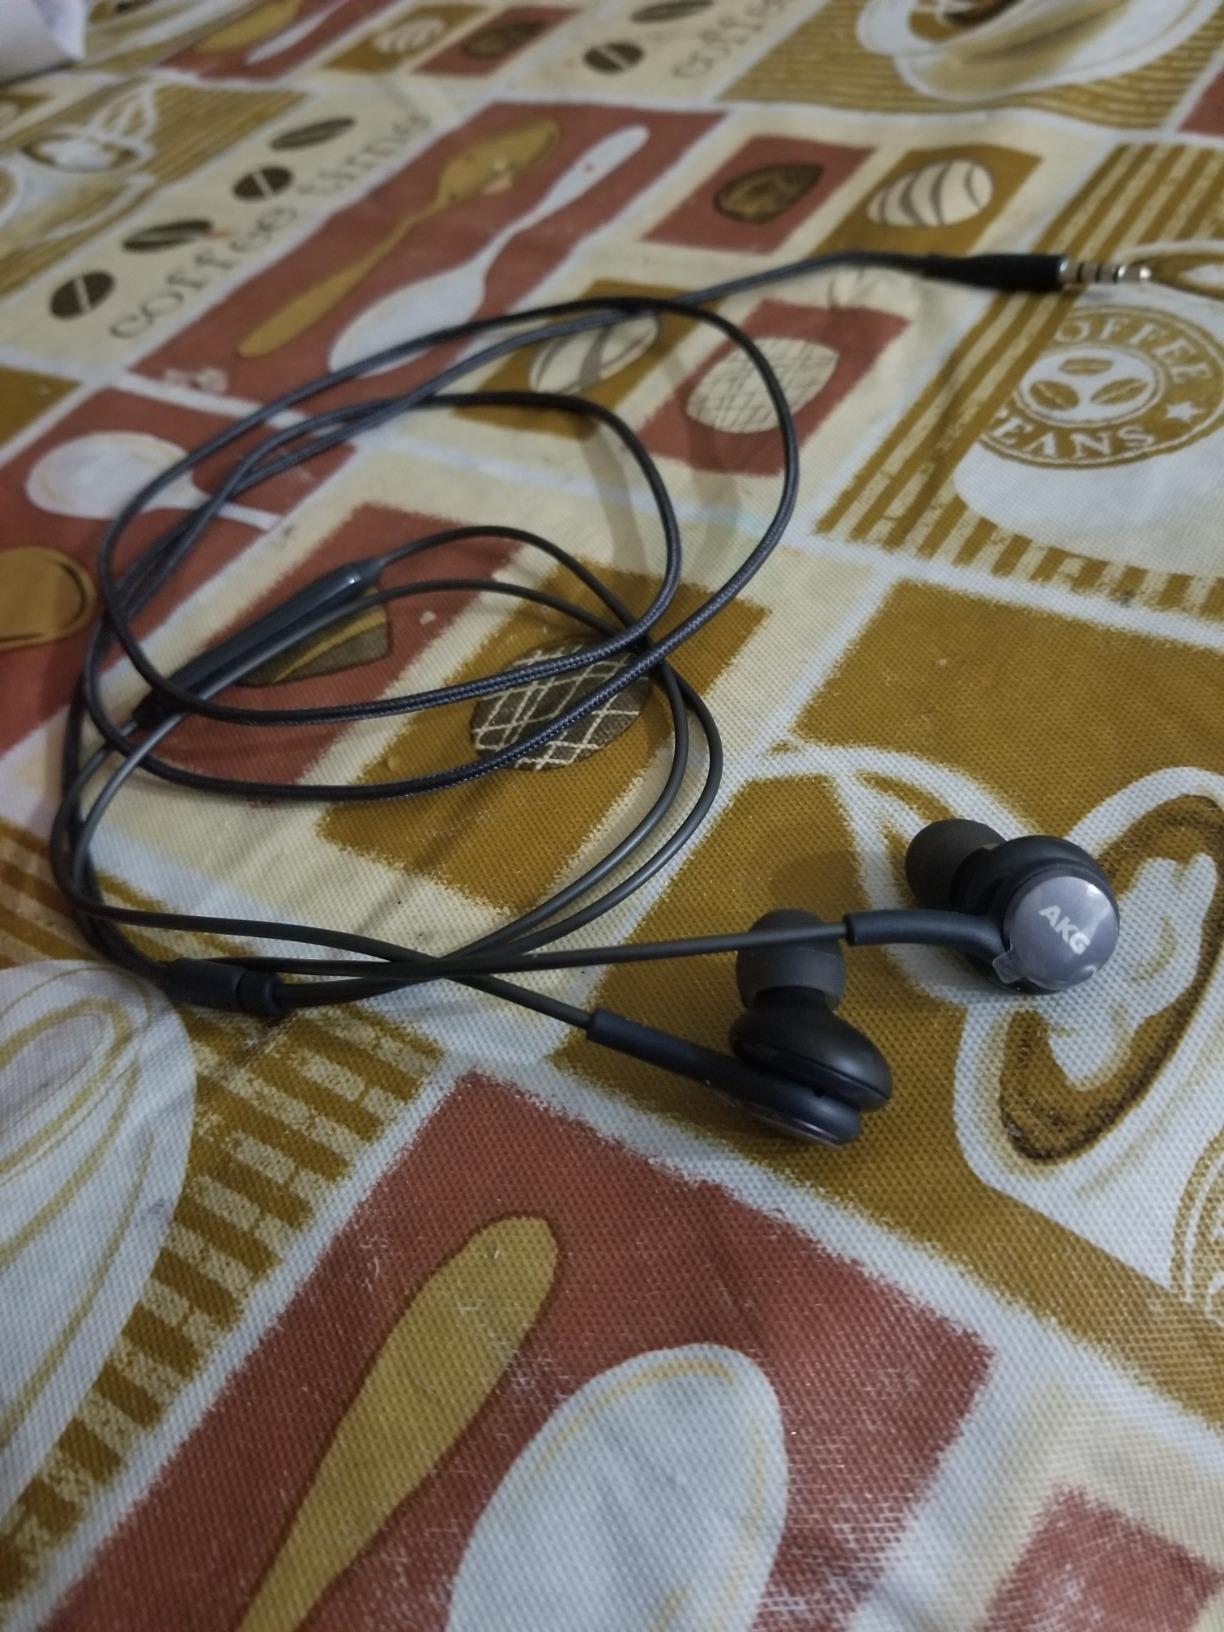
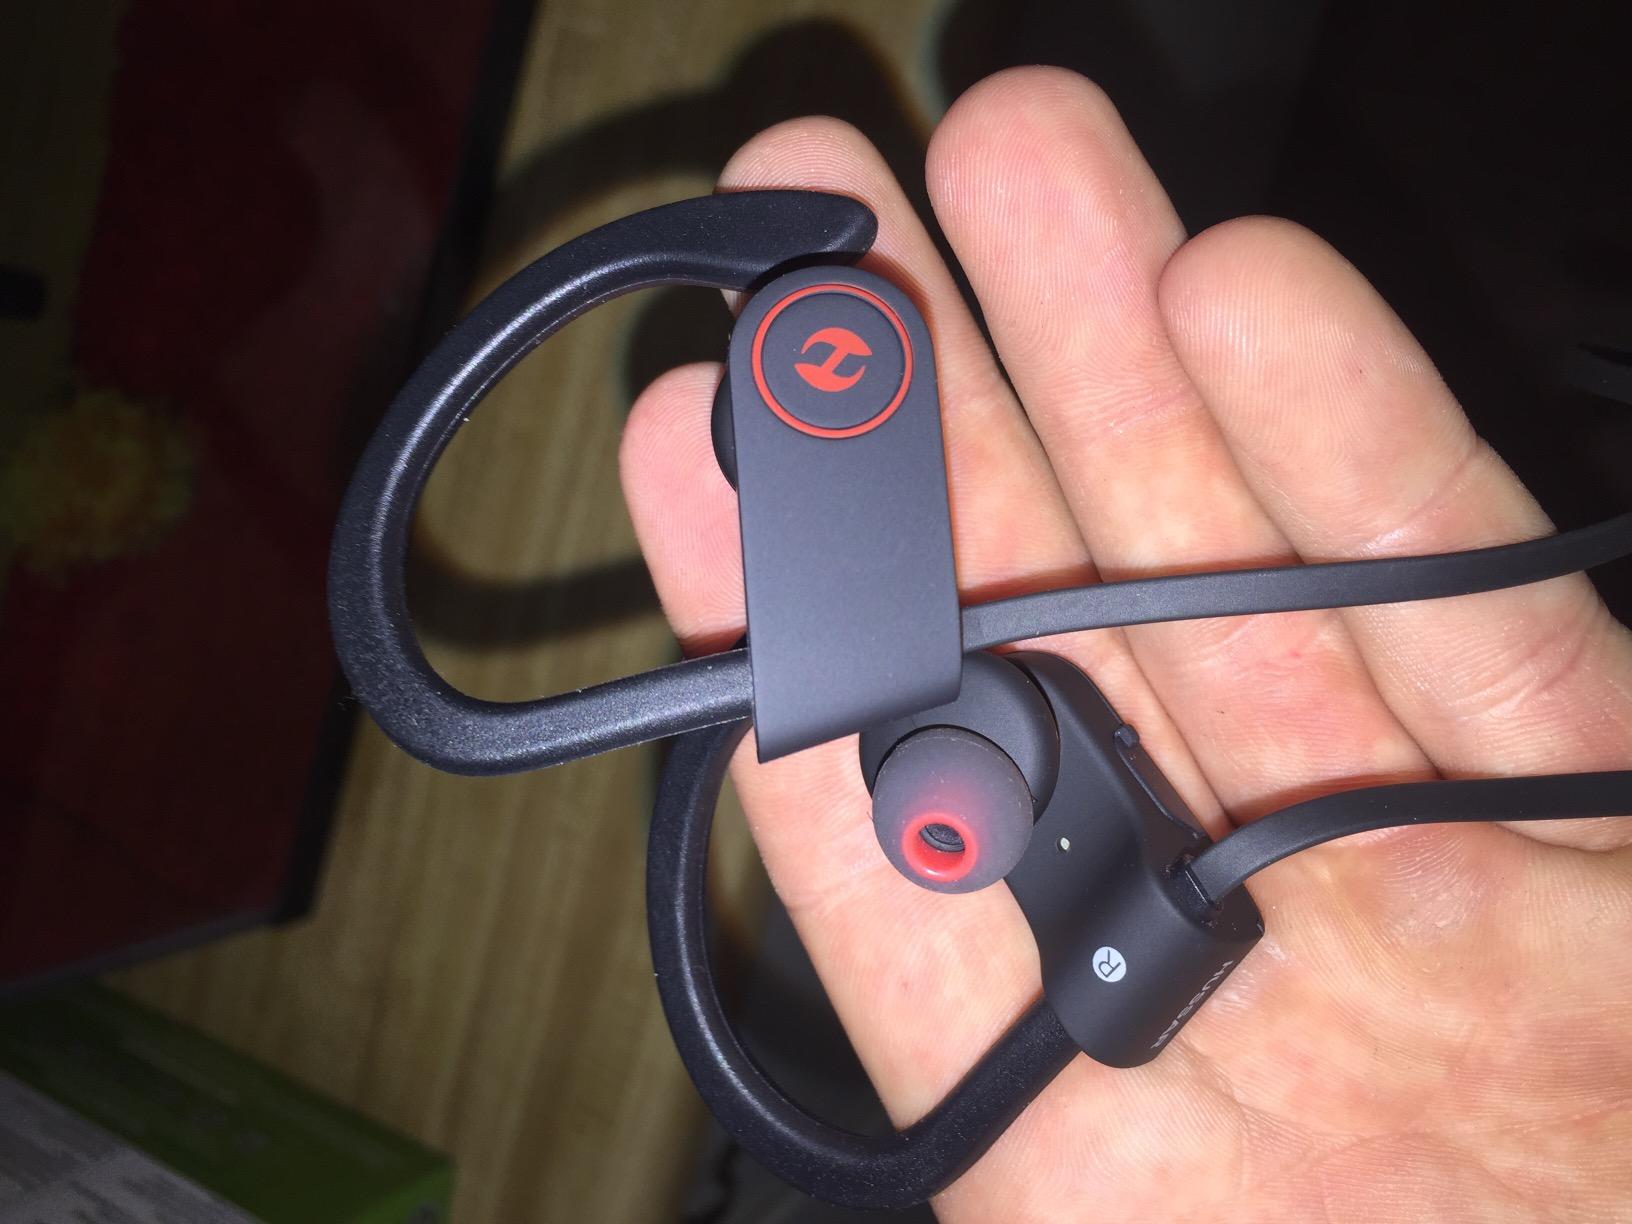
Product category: headphones
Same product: no